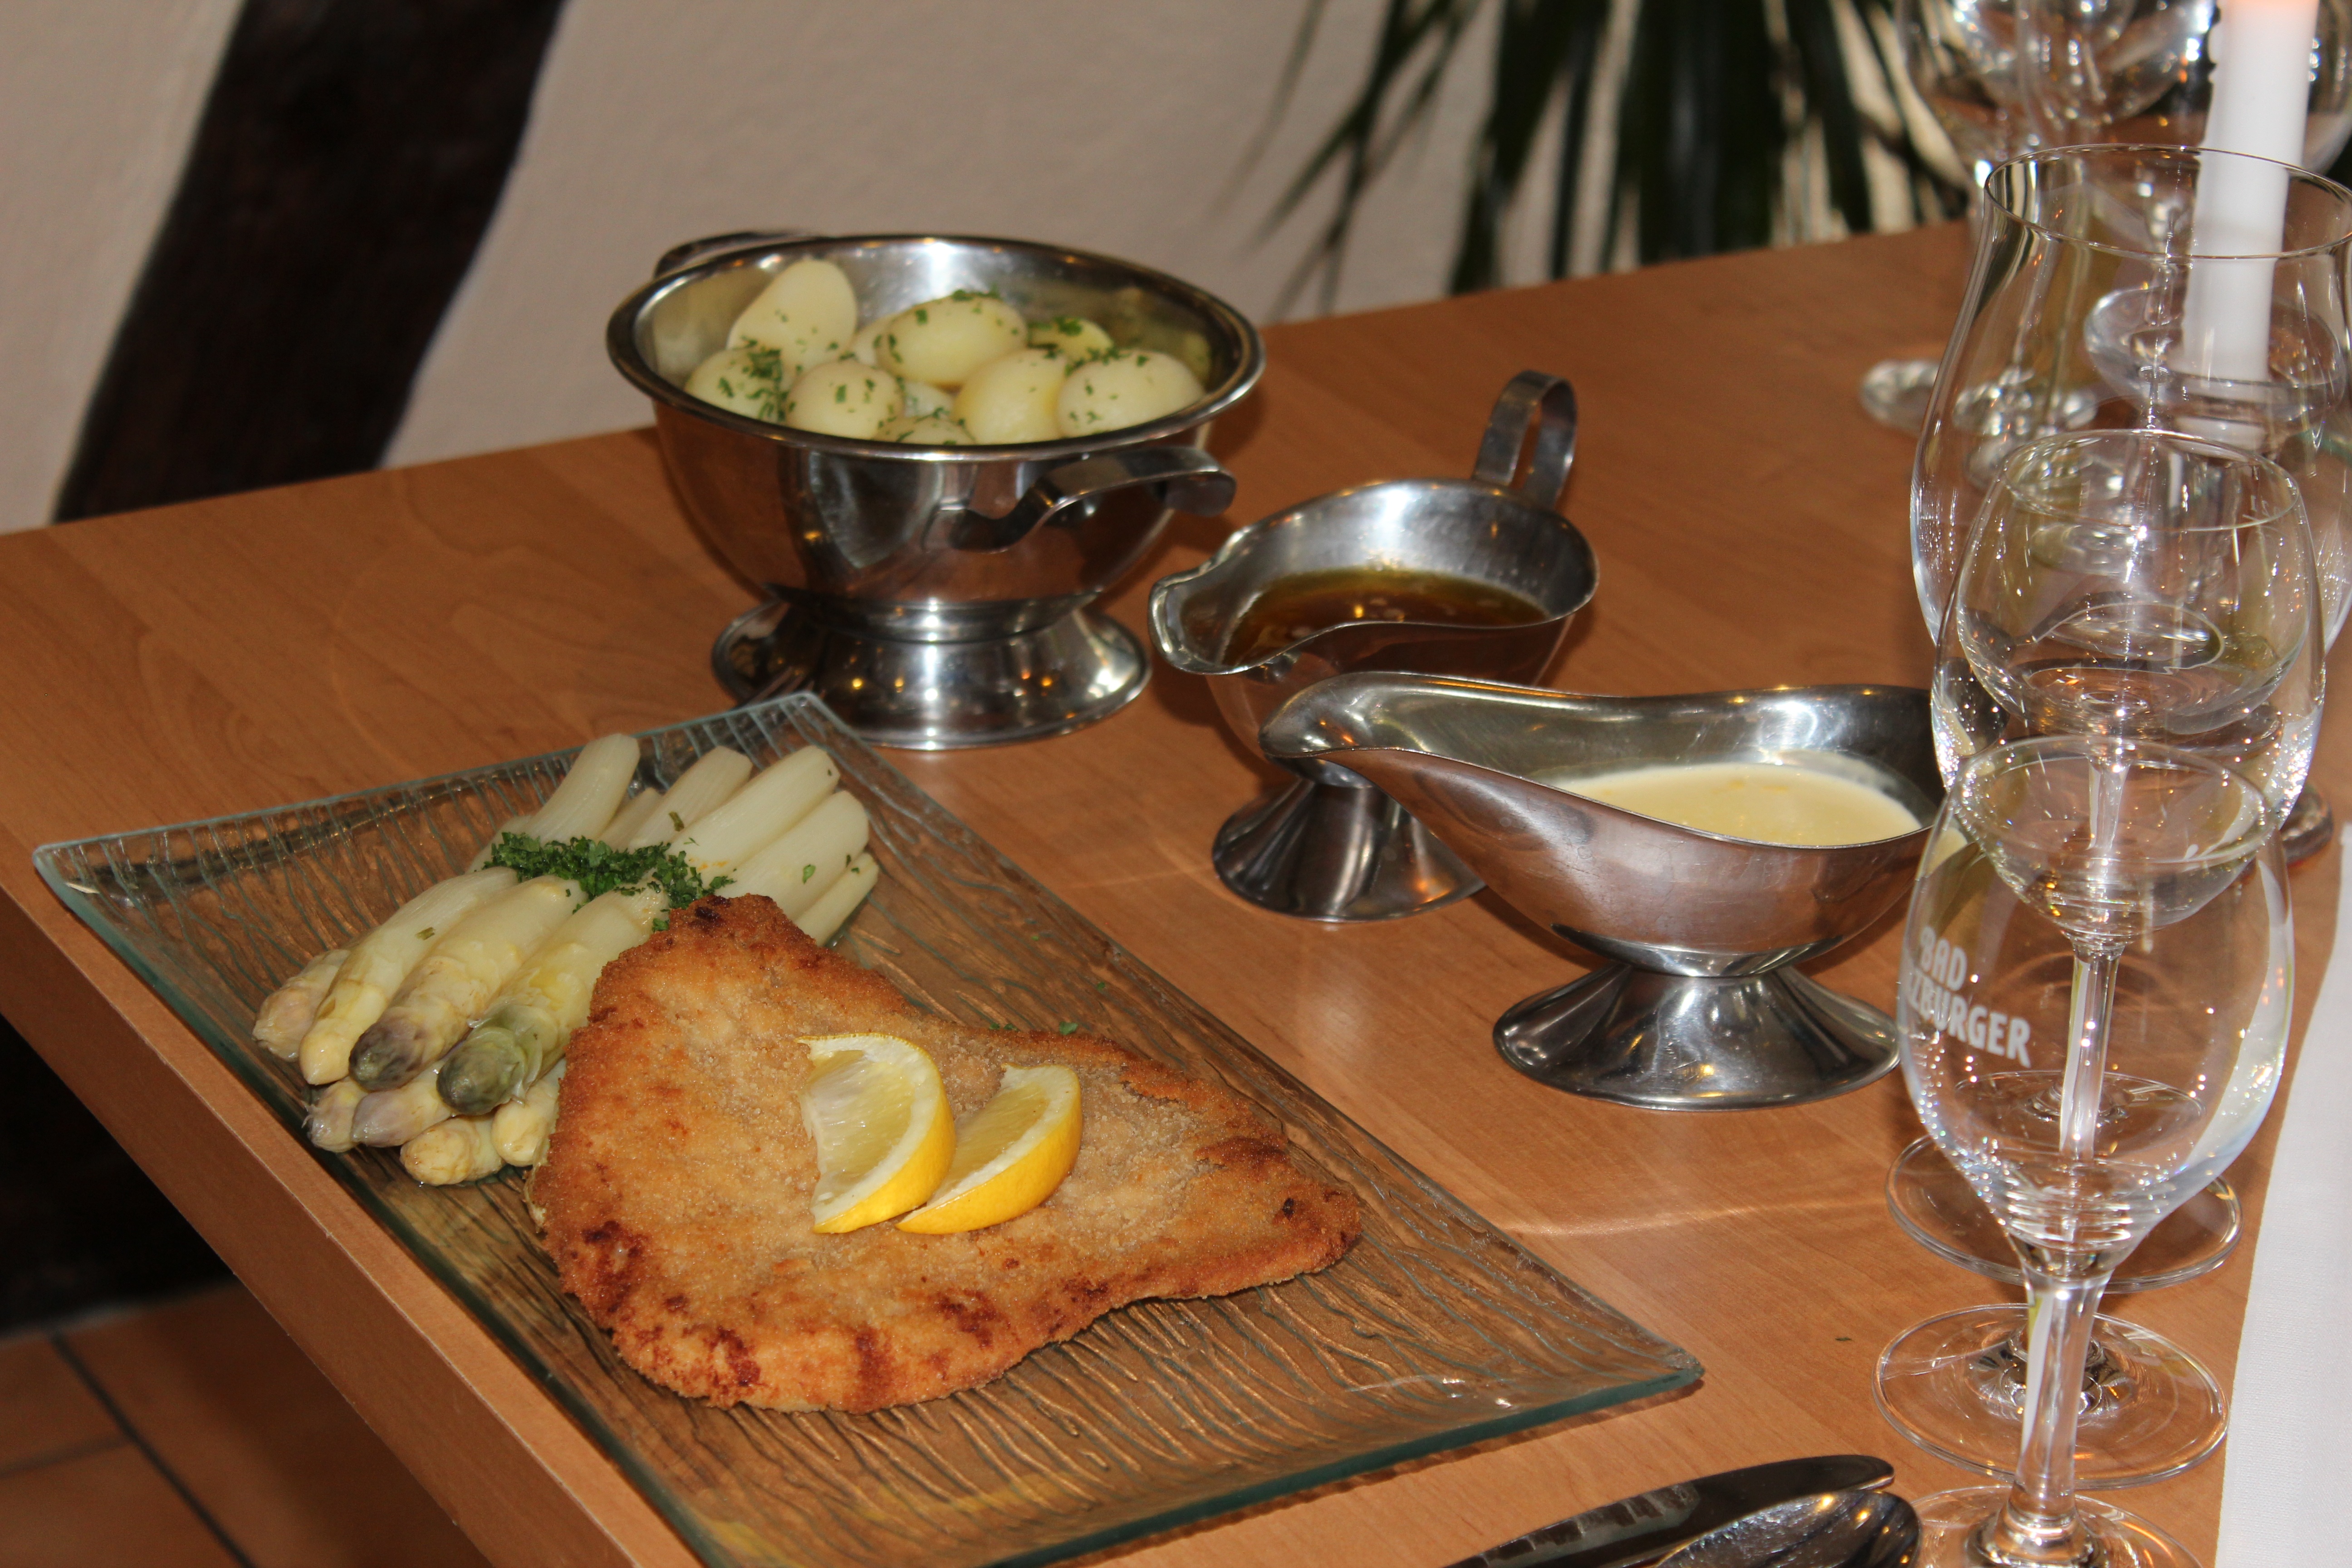
restaurant, dish, meal, food, produce, cuisine, buffet, butter, dinner, asparagus, potatoes, brunch, hollandaise, schnitzel, gedeckter table, asparagus dish